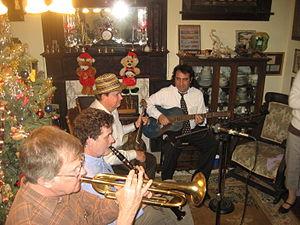
La guitare ténor est une version plus petite à quatre cordes des guitares acoustiques ou électriques. L'instrument a été développé afin que les joueurs de banjo ténor ou de mandoline puissent disposer d'un instrument avec une meilleure résonance et une plus grande projection sonore sans avoir à changer leur technique de jeu. Plus tard, des modèles électriques avec un corps plein ont aussi été fabriqués.